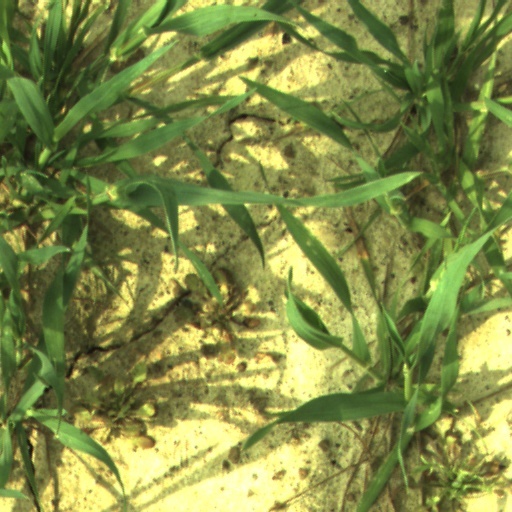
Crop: wheat